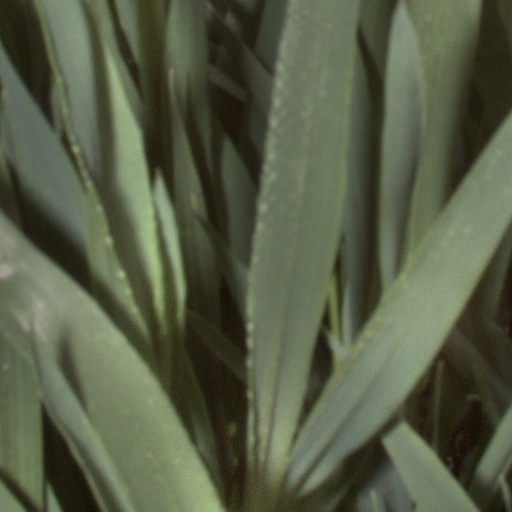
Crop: wheat